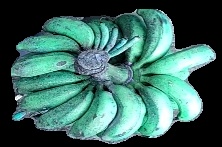
Variety: rasbale
Grade: grade3